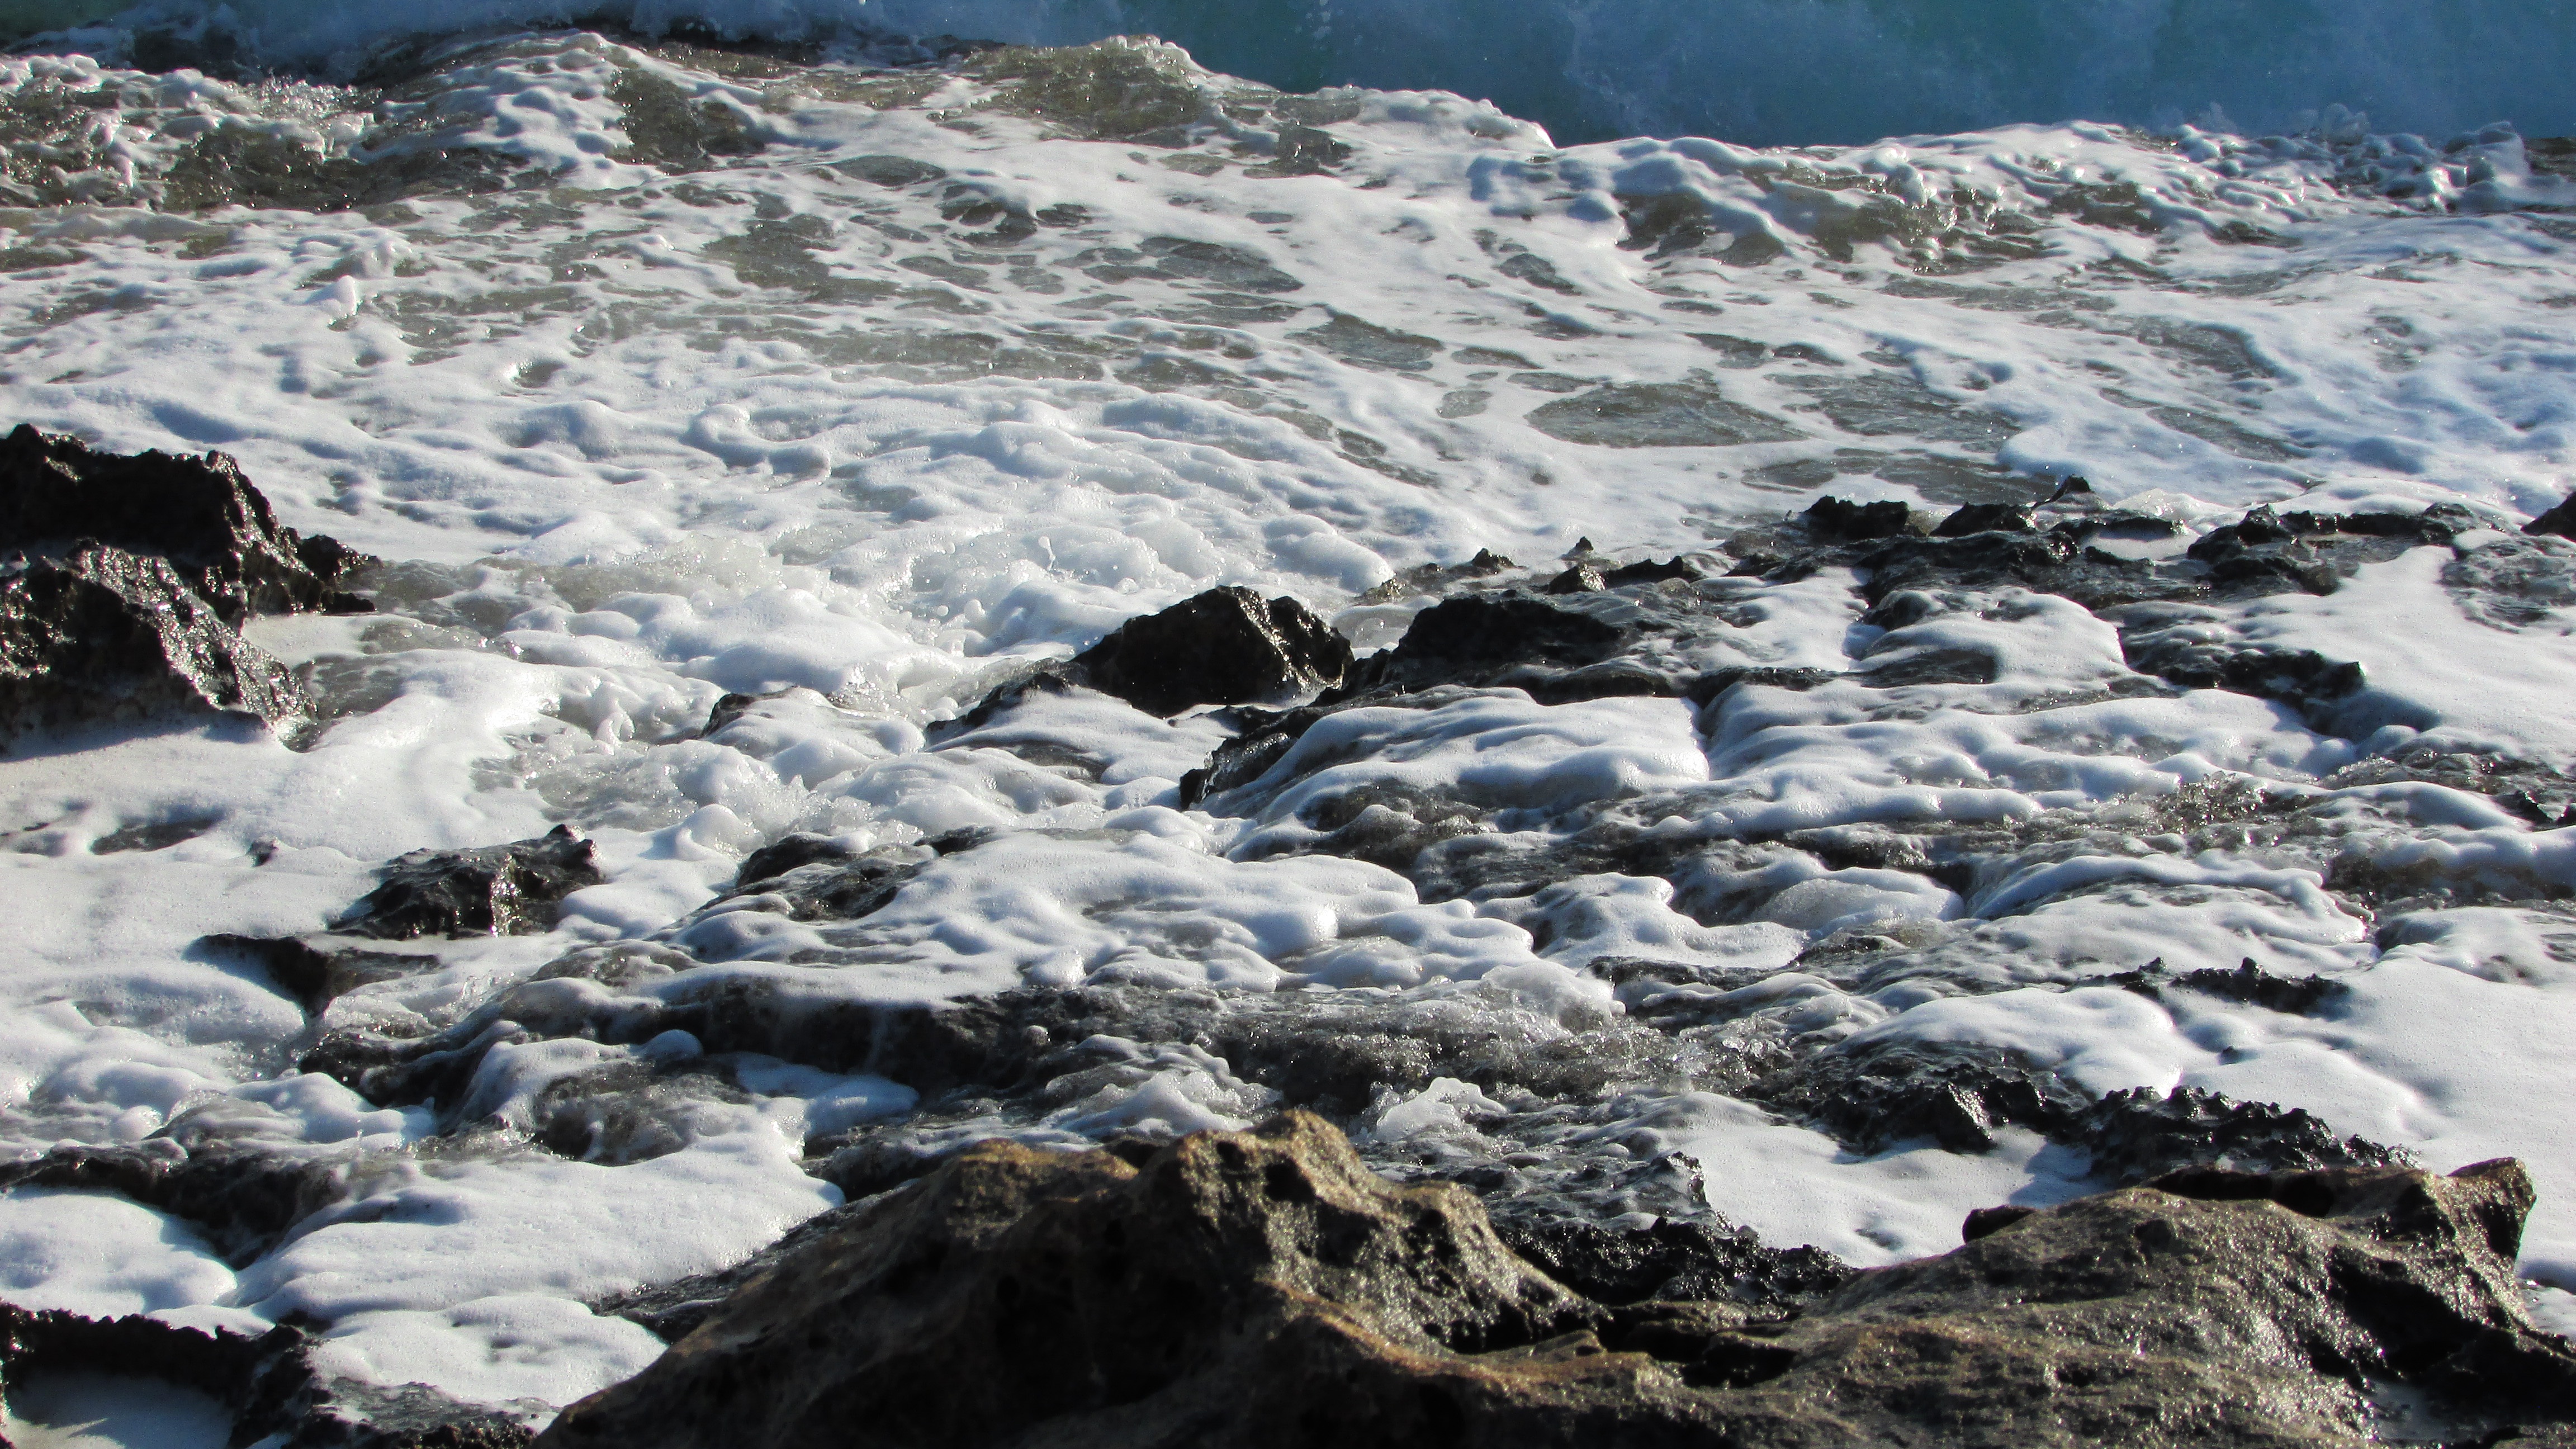
sea, coast, rock, mountain, snow, winter, wave, mountain range, motion, foam, ice, splash, spray, glacier, action, rapid, arctic, energy, power, waves, landform, arctic ocean, geographical feature, glacial landform, geological phenomenon, wind wave